Murder of Maria Ridulph

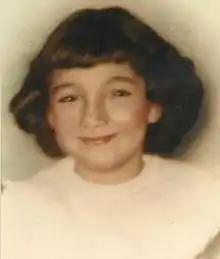
Maria Ridulph, c. 1957

Maria Elizabeth Ridulph (March 12, 1950 – ) was a seven-year-old girl who disappeared from Sycamore, Illinois, on December 3, 1957. Her remains were found almost five months later in a wooded area near Woodbine, Illinois, approximately from her home. Maria was last seen by her friend on her neighborhood corner of Center Cross Street and Archie Place with an unknown man in his early twenties who called himself "Johnny".